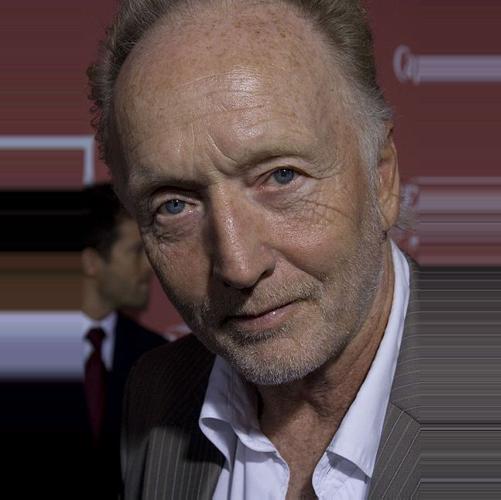
Age: 64